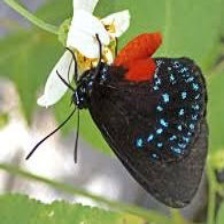
Species: ATALA
Butterfly family (ImageNet category): lycaenid_butterfly